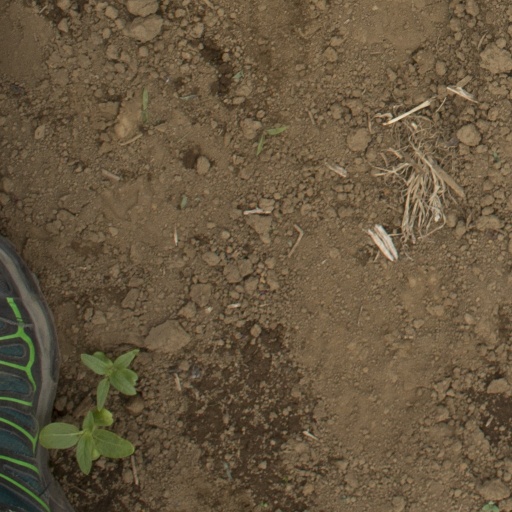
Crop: Jerusalem artichoke